Marcel van der Linden

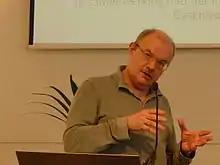
Marcel van der Linden (2012)

Marcel Marius van der Linden (born 9 October 1952) is a Dutch social historian.